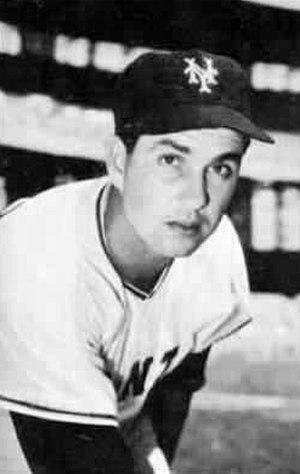
James Hoyt Wilhelm, né le 26 juillet 1922 à Huntersville et mort le 28 août 2002 à Sarasota, est un ancien lanceur de la Ligue majeure de baseball entre 1952 et 1972.